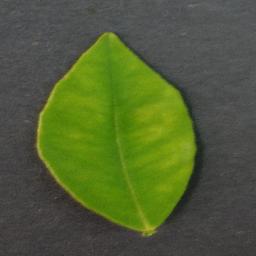
Label: Orange___Haunglongbing_(Citrus_greening)